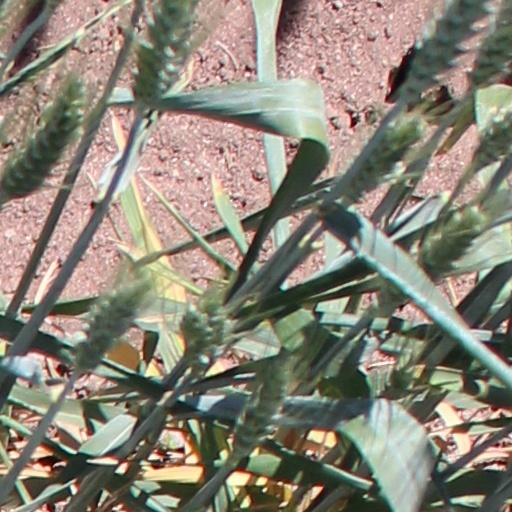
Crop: wheat